Trent Seven

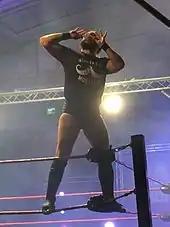
Seven posing in 2017

Seven debuted with Progress Wrestling at Chapter 28 alongside Tyler Bate, losing to Damian and Pete Dunne. Seven returned at Chapter 32, losing to Rampage Brown. At Chapter 33, Seven turned heel, attacking Bate and aligning himself with Dunne to form British Strong Style. At Chapter 36, Seven and Dunne defeated The London Riots (James Davis and Rob Lynch) to win the Progress Tag Team Championship, and successfully defended it in a rematch at Chapter 39. By virtue of winning that match, both Seven and Dunne were entered into a seven-man elimination match for the vacant Progress World Championship, which was eventually won by Dunne after Bate returned and attacked Jimmy Havoc, thus turning heel and aligning himself with Seven and Dunne. On 16 December, Seven and Dunne were stripped of the Progress Tag Team Championship after Dunne attempted to give his half of the shield to Bate. Two weeks later at Chapter 41, Seven and Bate defeated The London Riots and The LDRS of the New School (Marty Scurll and Zack Sabre Jr.) in a three-way tag team match to win the vacant titles.